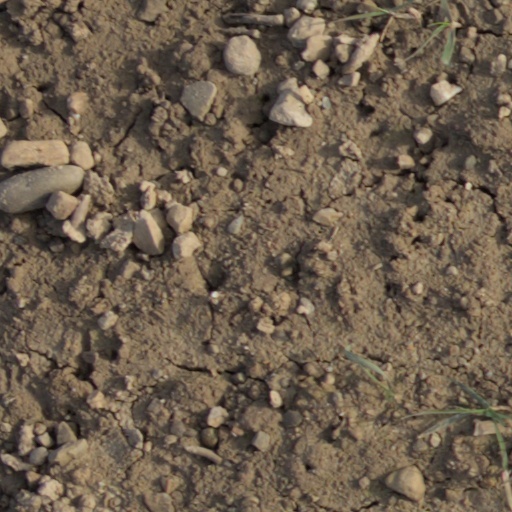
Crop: wheat